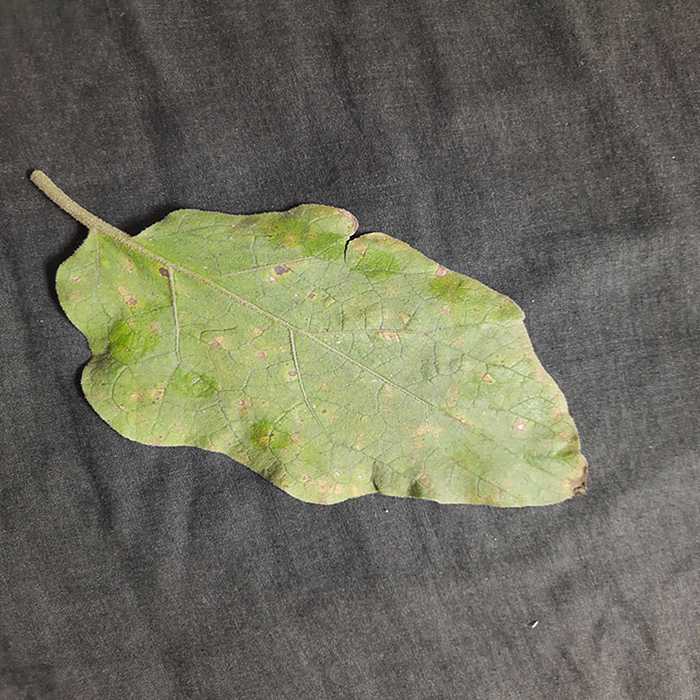
Plant: Eggplant
Label: Eggplant Cercopora leaf spot